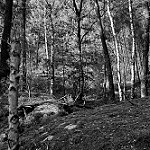
Scene: Outdoor